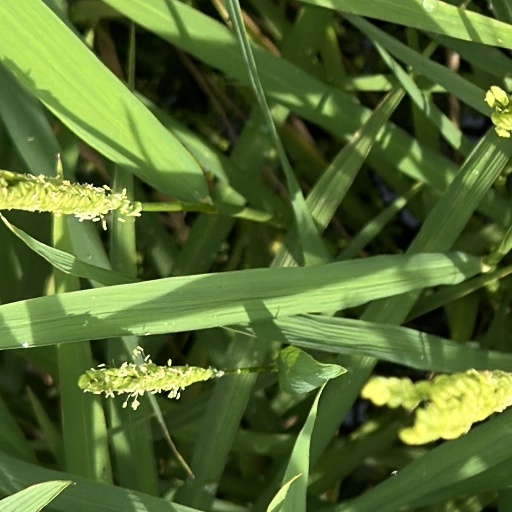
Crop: rice